Camille Charles Leclerc, Chevalier de Fresne

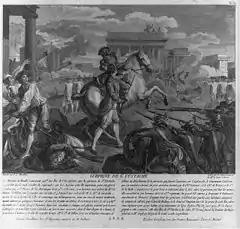
Recapture of Sint Eustatius, 1781

Camille Charles Le Clerc de Fresne, known as Chevalier de Fresne (26 February 1741 in Lyon–1797) was Governor General of Mauritius (1785) and Puducherry from 1789 to 1792 in the French Colonial Empire.